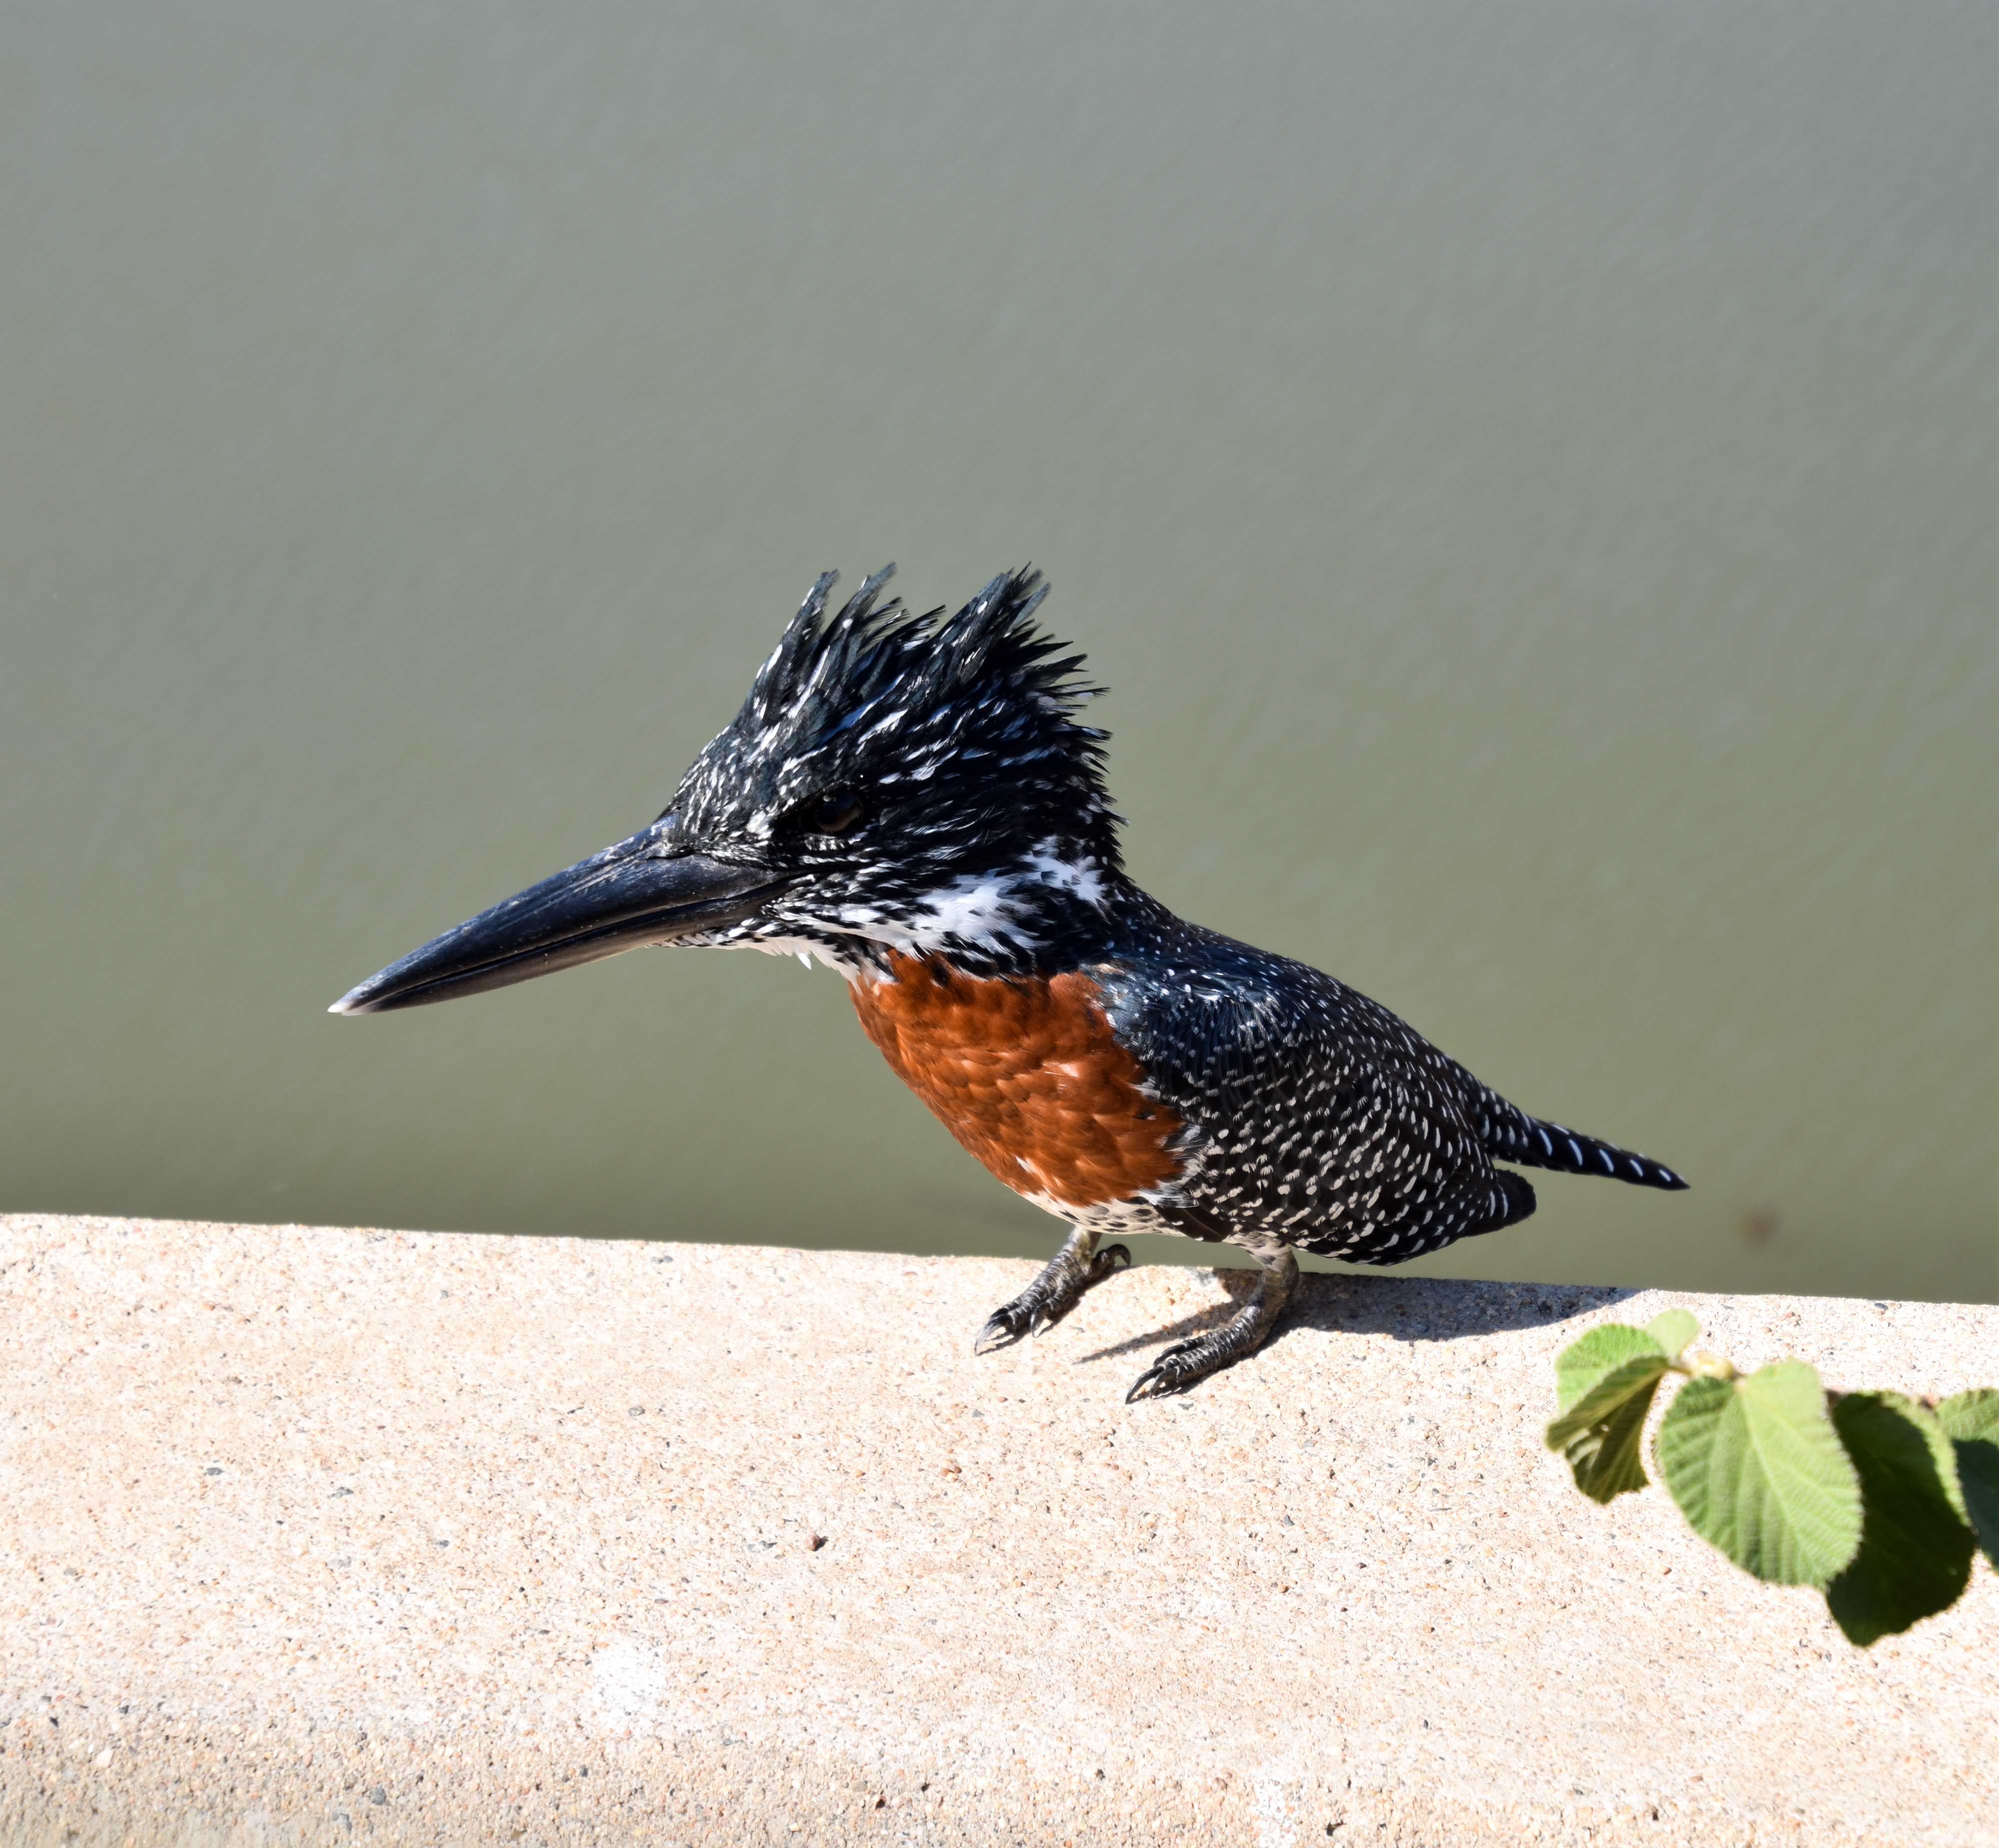
bird, wing, beak, fauna, vertebrate, kingfisher, wren, giant kingfisher, perching bird